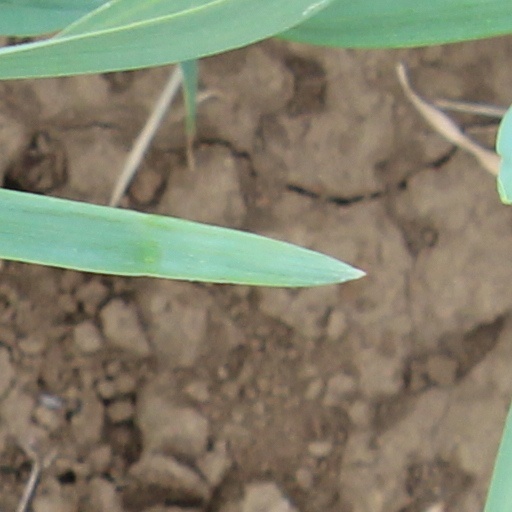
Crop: wheat